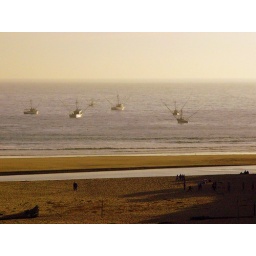
Bunch of docked ships near the beach